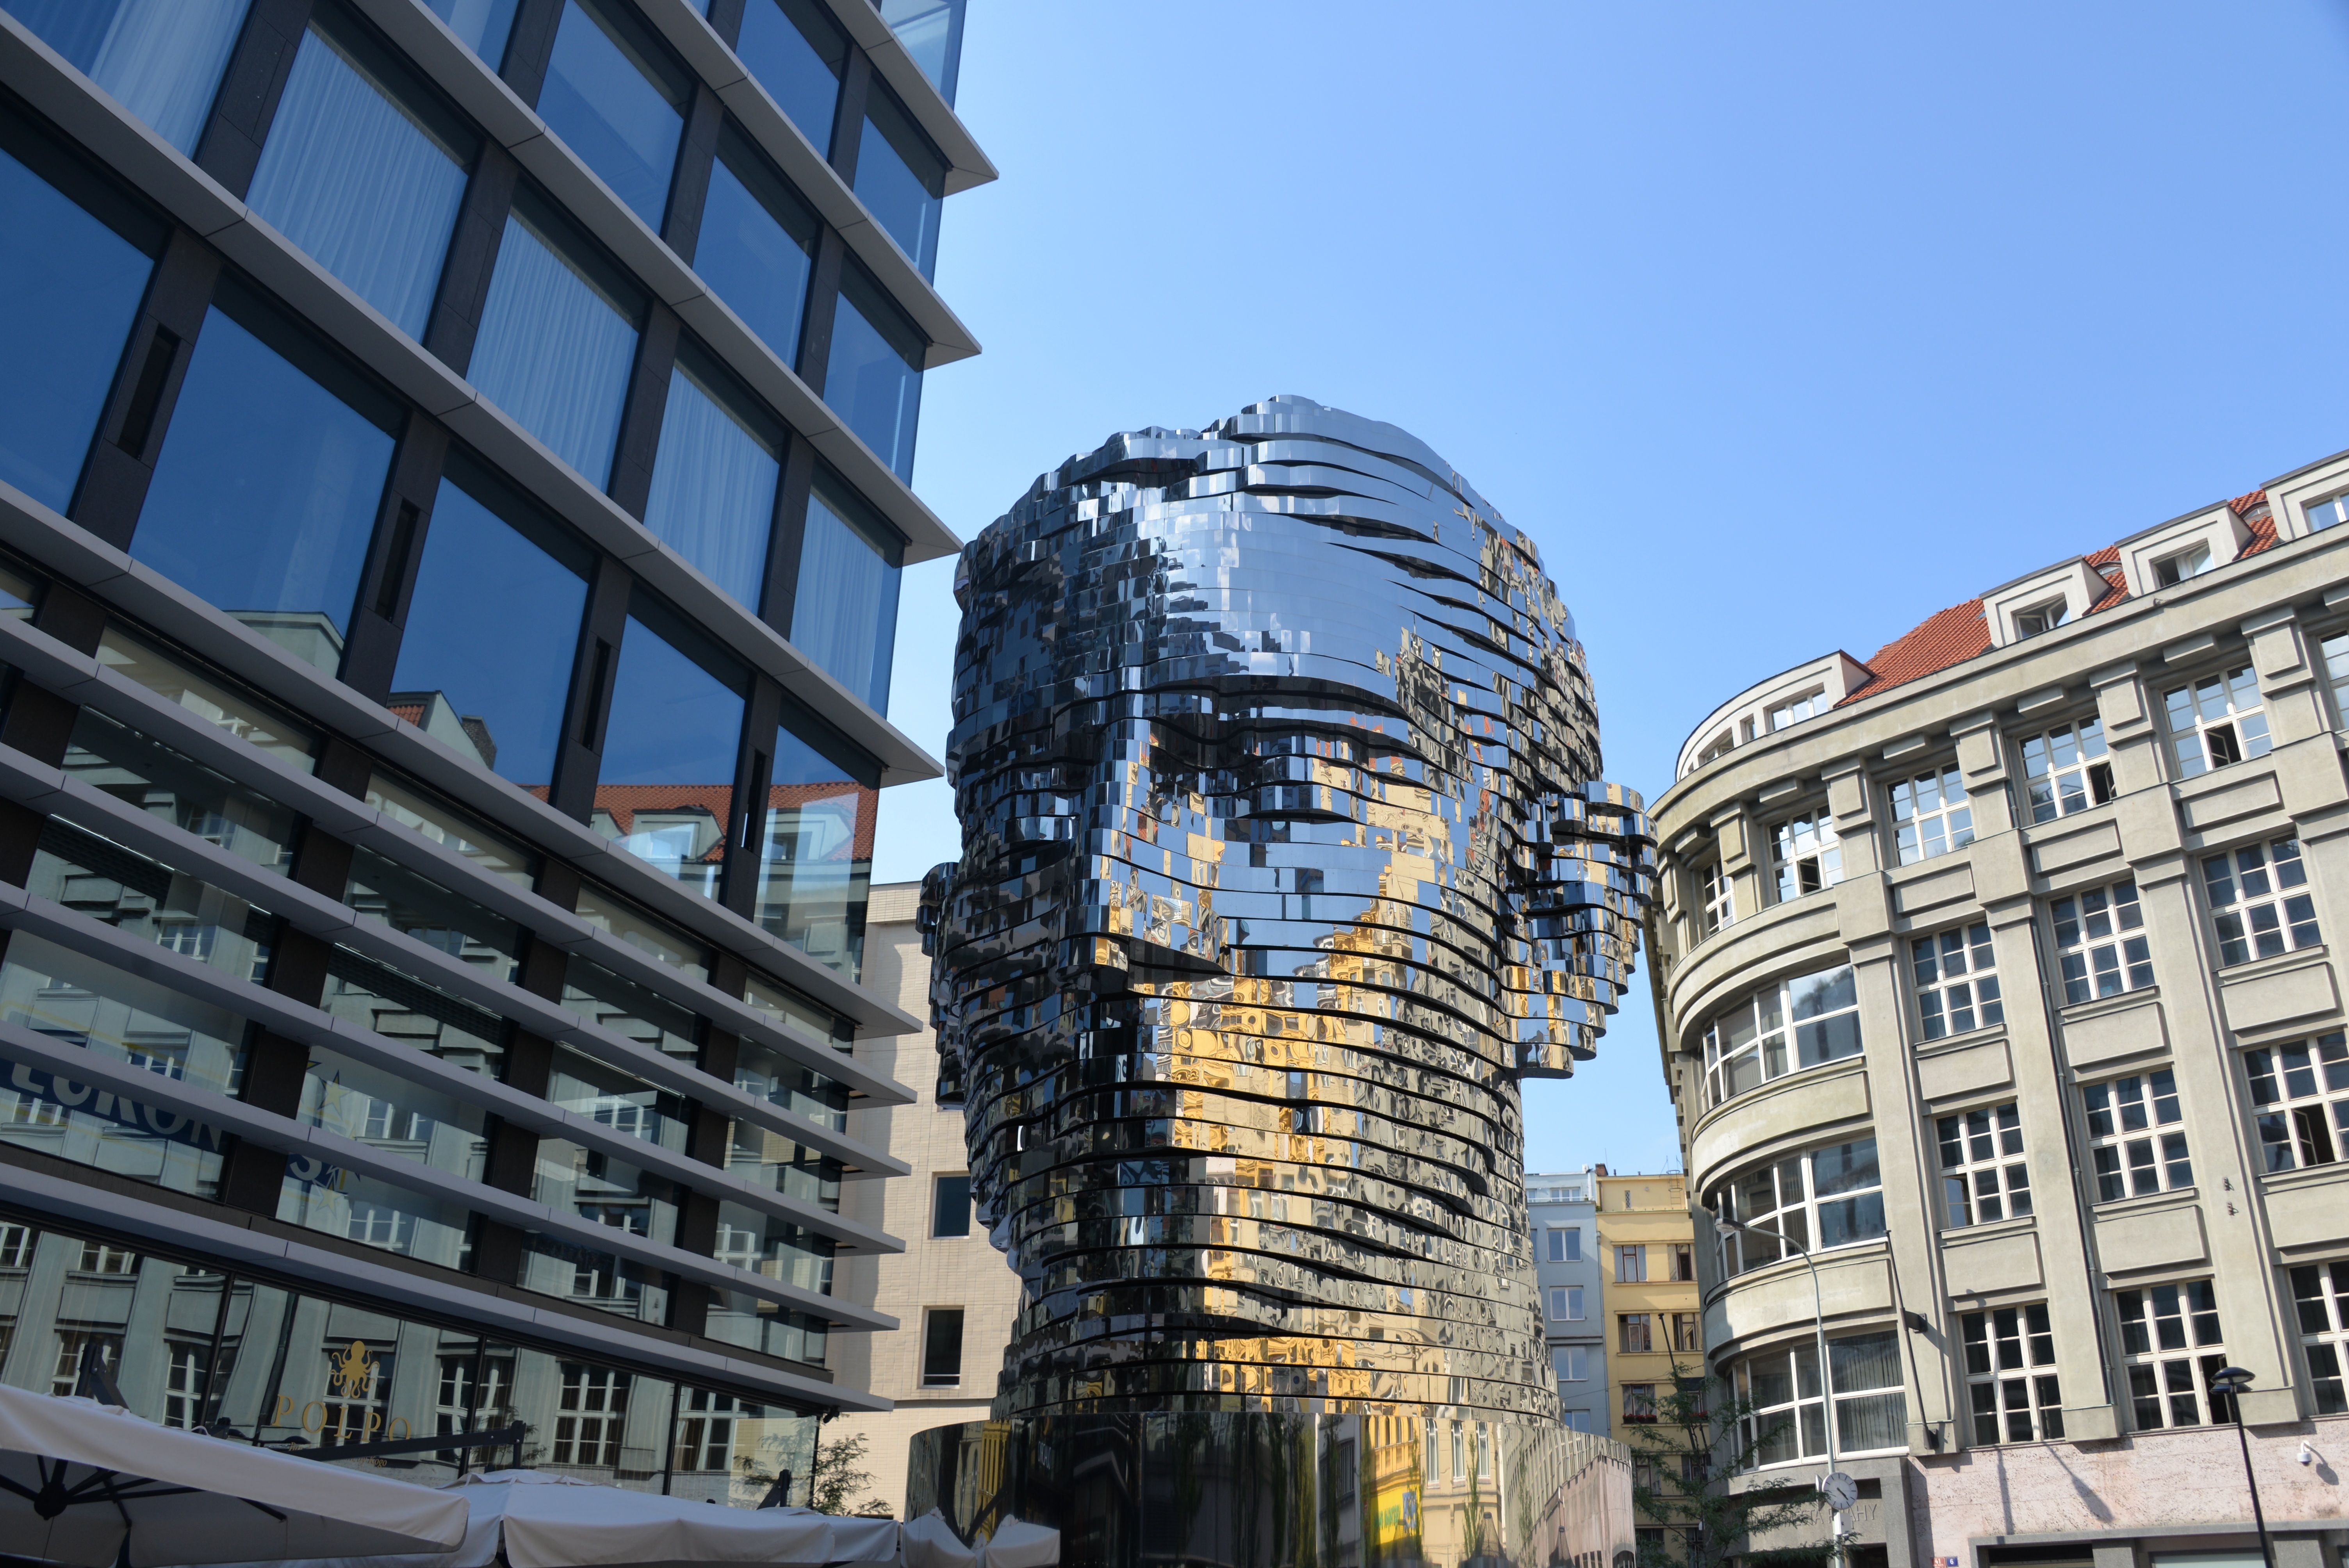
architecture, building, city, skyscraper, monument, cityscape, downtown, tower, plaza, landmark, facade, prague, tower block, public transport, face, sculpture, headquarters, metropolis, condominium, neighbourhood, metamorphosis, urban area, residential area, metropolitan area, franz kafka, mobile plastic